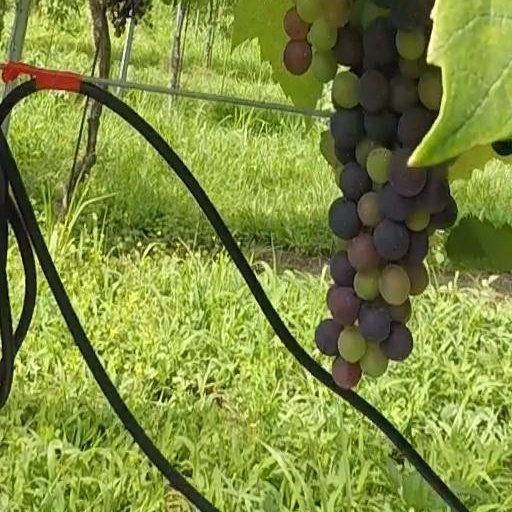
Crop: grape